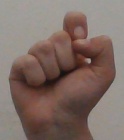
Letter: fa